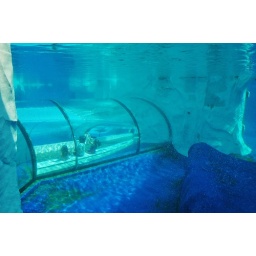
Under water in the polar bears den.